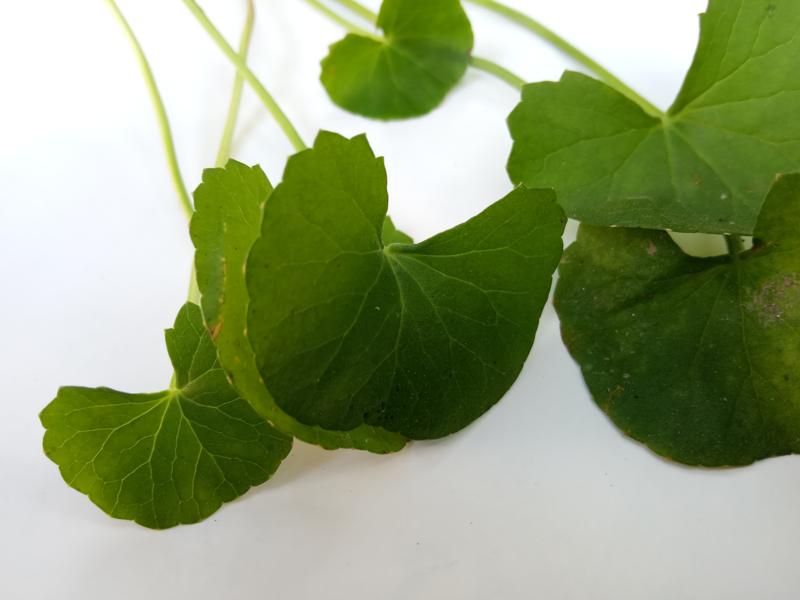
Weed species: Centella asiatica